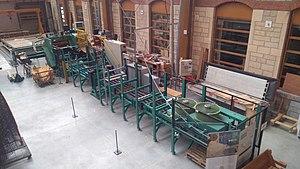
ligne de déroulage, au fond la dérouleuse qui déverse les placages sur un tapis roulant sur lequel sont montés en ligne le codeur de longueur, différents capteurs, le massicot et à la fin le système d'empilage.
Le déroulage est une opération industrielle de première transformation du bois. Ce procédé consiste à faire tourner un billon et à le dérouler comme un rouleau de scotch à l'aide d'un couteau qui coupe le bois dans la direction tangentielle. Ce procédé se rapproche du tranchage du bois car le produit de l'opération est le copeau. Le produit obtenu est appelé feuilles de placage ou placage. Les épaisseurs possibles de placages vont de 0,5 à 10 millimètres dans des conditions particulières, la grande majorité des placages ont une épaisseur de 1 à 4 millimètres.